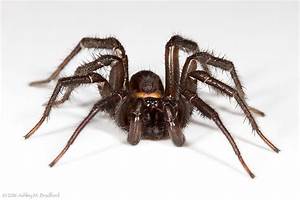
Label: spider